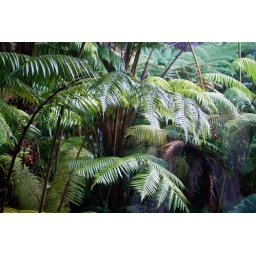
Our view out the kitchen window in the Treehouse Suite at Inn at the Volcano.